Mazatán, Chiapas

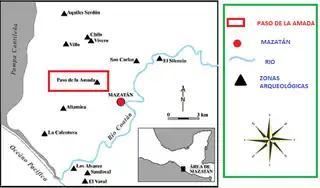
Archaeological sites in Mazatan area

Evidence oldest known human presence in Mazatán are called traces chanchutos (fossil grain corn, pottery, house), which is credited with a history of more than 5000 years.3 Throughout history, the territory has had several Mazatec sedentary communities engaged in agriculture and fishing.